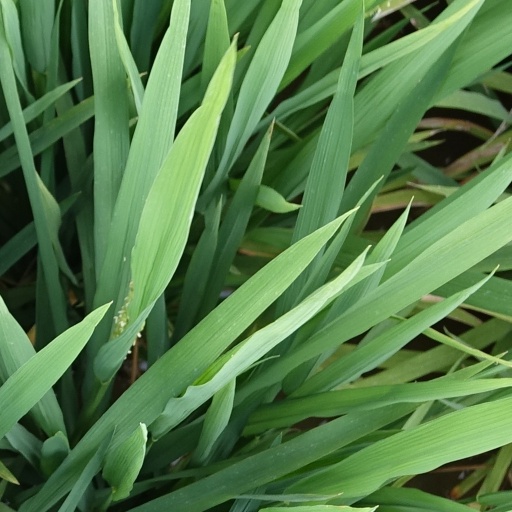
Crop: rice